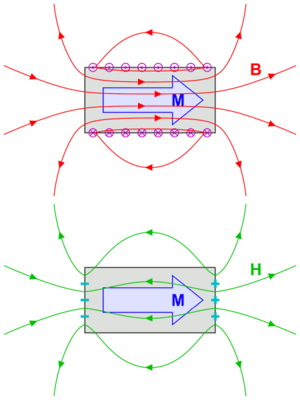
Champs magnétiques B et H crées par un barreau uniformément aimanté. L'aimantation est en bleu. En haut
La magnétostatique est l’étude du magnétisme dans les situations où le champ magnétique est indépendant du temps.